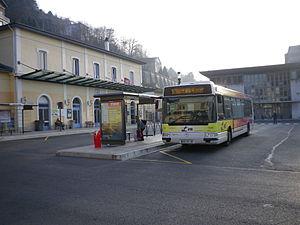
Bus L'VA devant la Gare de Vienne.Pentax Optio H90
Vienne est une commune située au sud-est de la France, au confluent du Rhône et de la Gère, en région Auvergne-Rhône-Alpes dans le département de l'Isère. Elle est avec La Tour-du-Pin, l'une des deux sous-préfectures du département.
Lignes de Vienne et agglomération est le réseau qui dessert Vienne et son agglomération de 89 000 habitants.